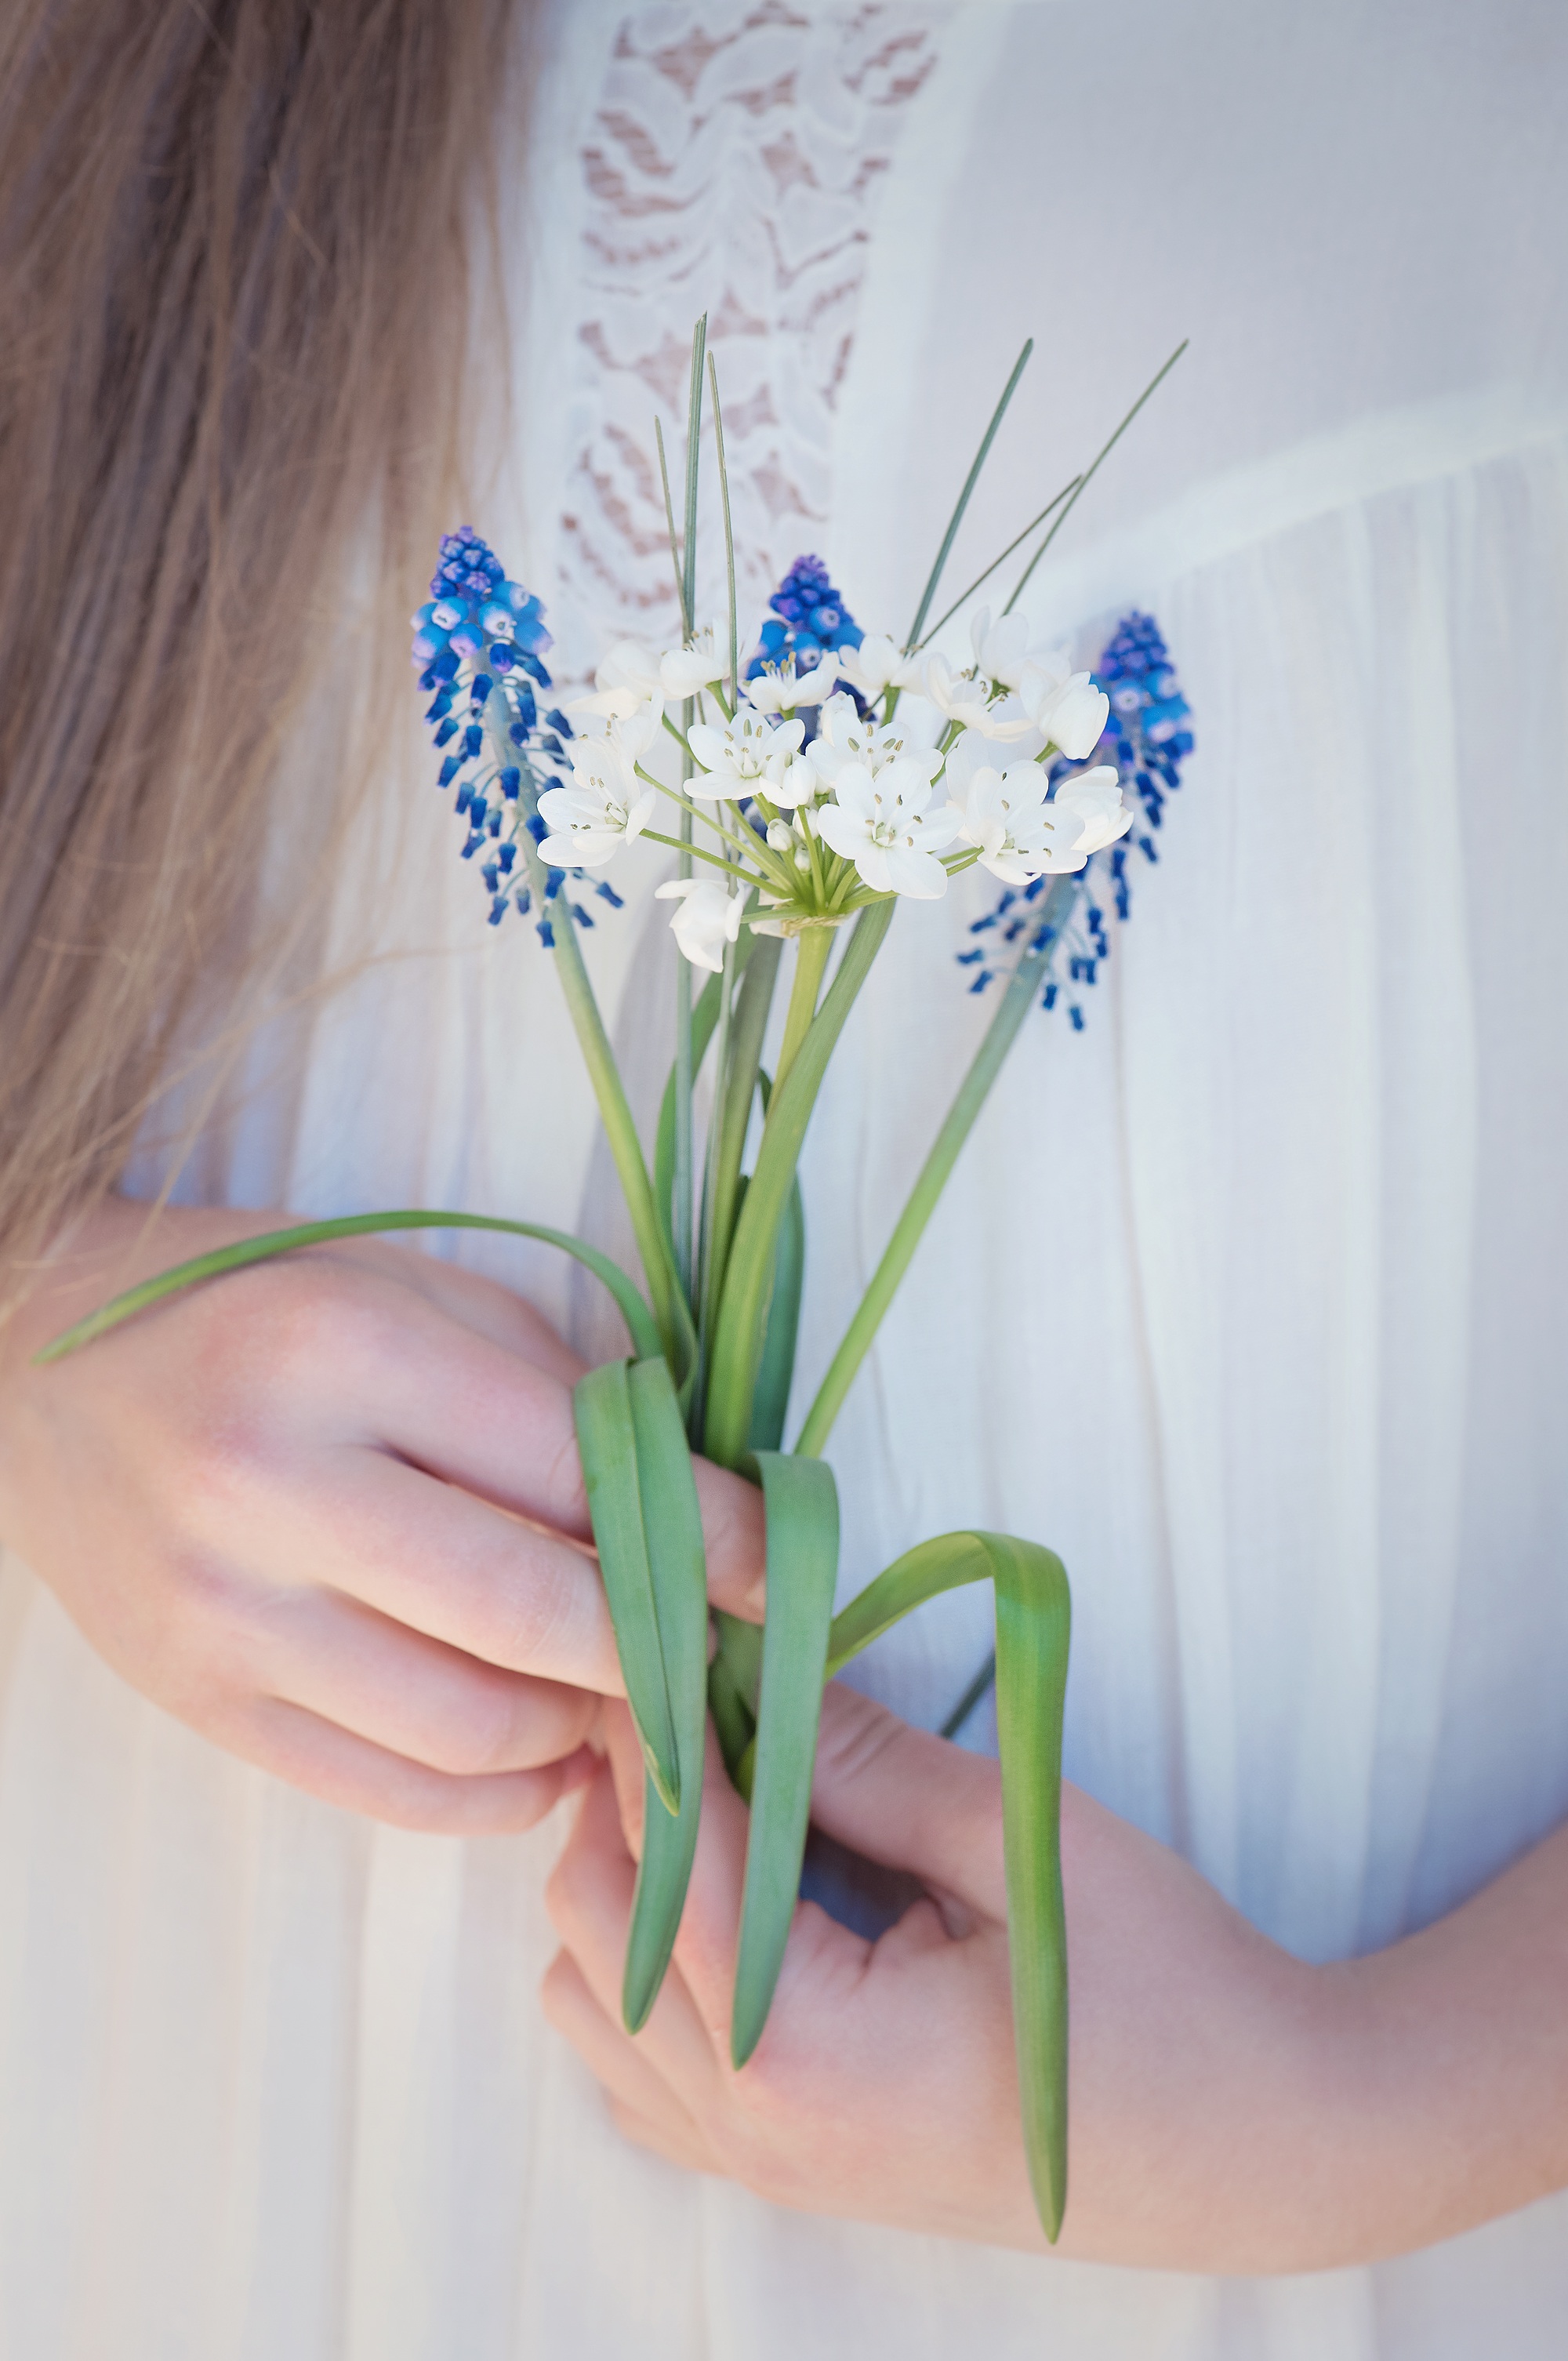
plant, white, flower, petal, spring, green, romantic, human, blue, close, flora, flowers, art, hands, loving, keep, hyacinthus, floristry, hyacinth, flower bouquet, cut flowers, ikebana, floral design, asparagus plant, leek flower, small bouquet, flower arranging